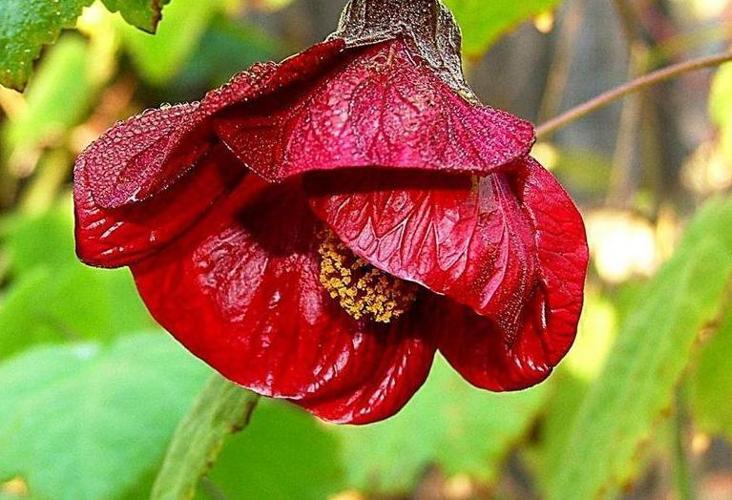
Label: mallow